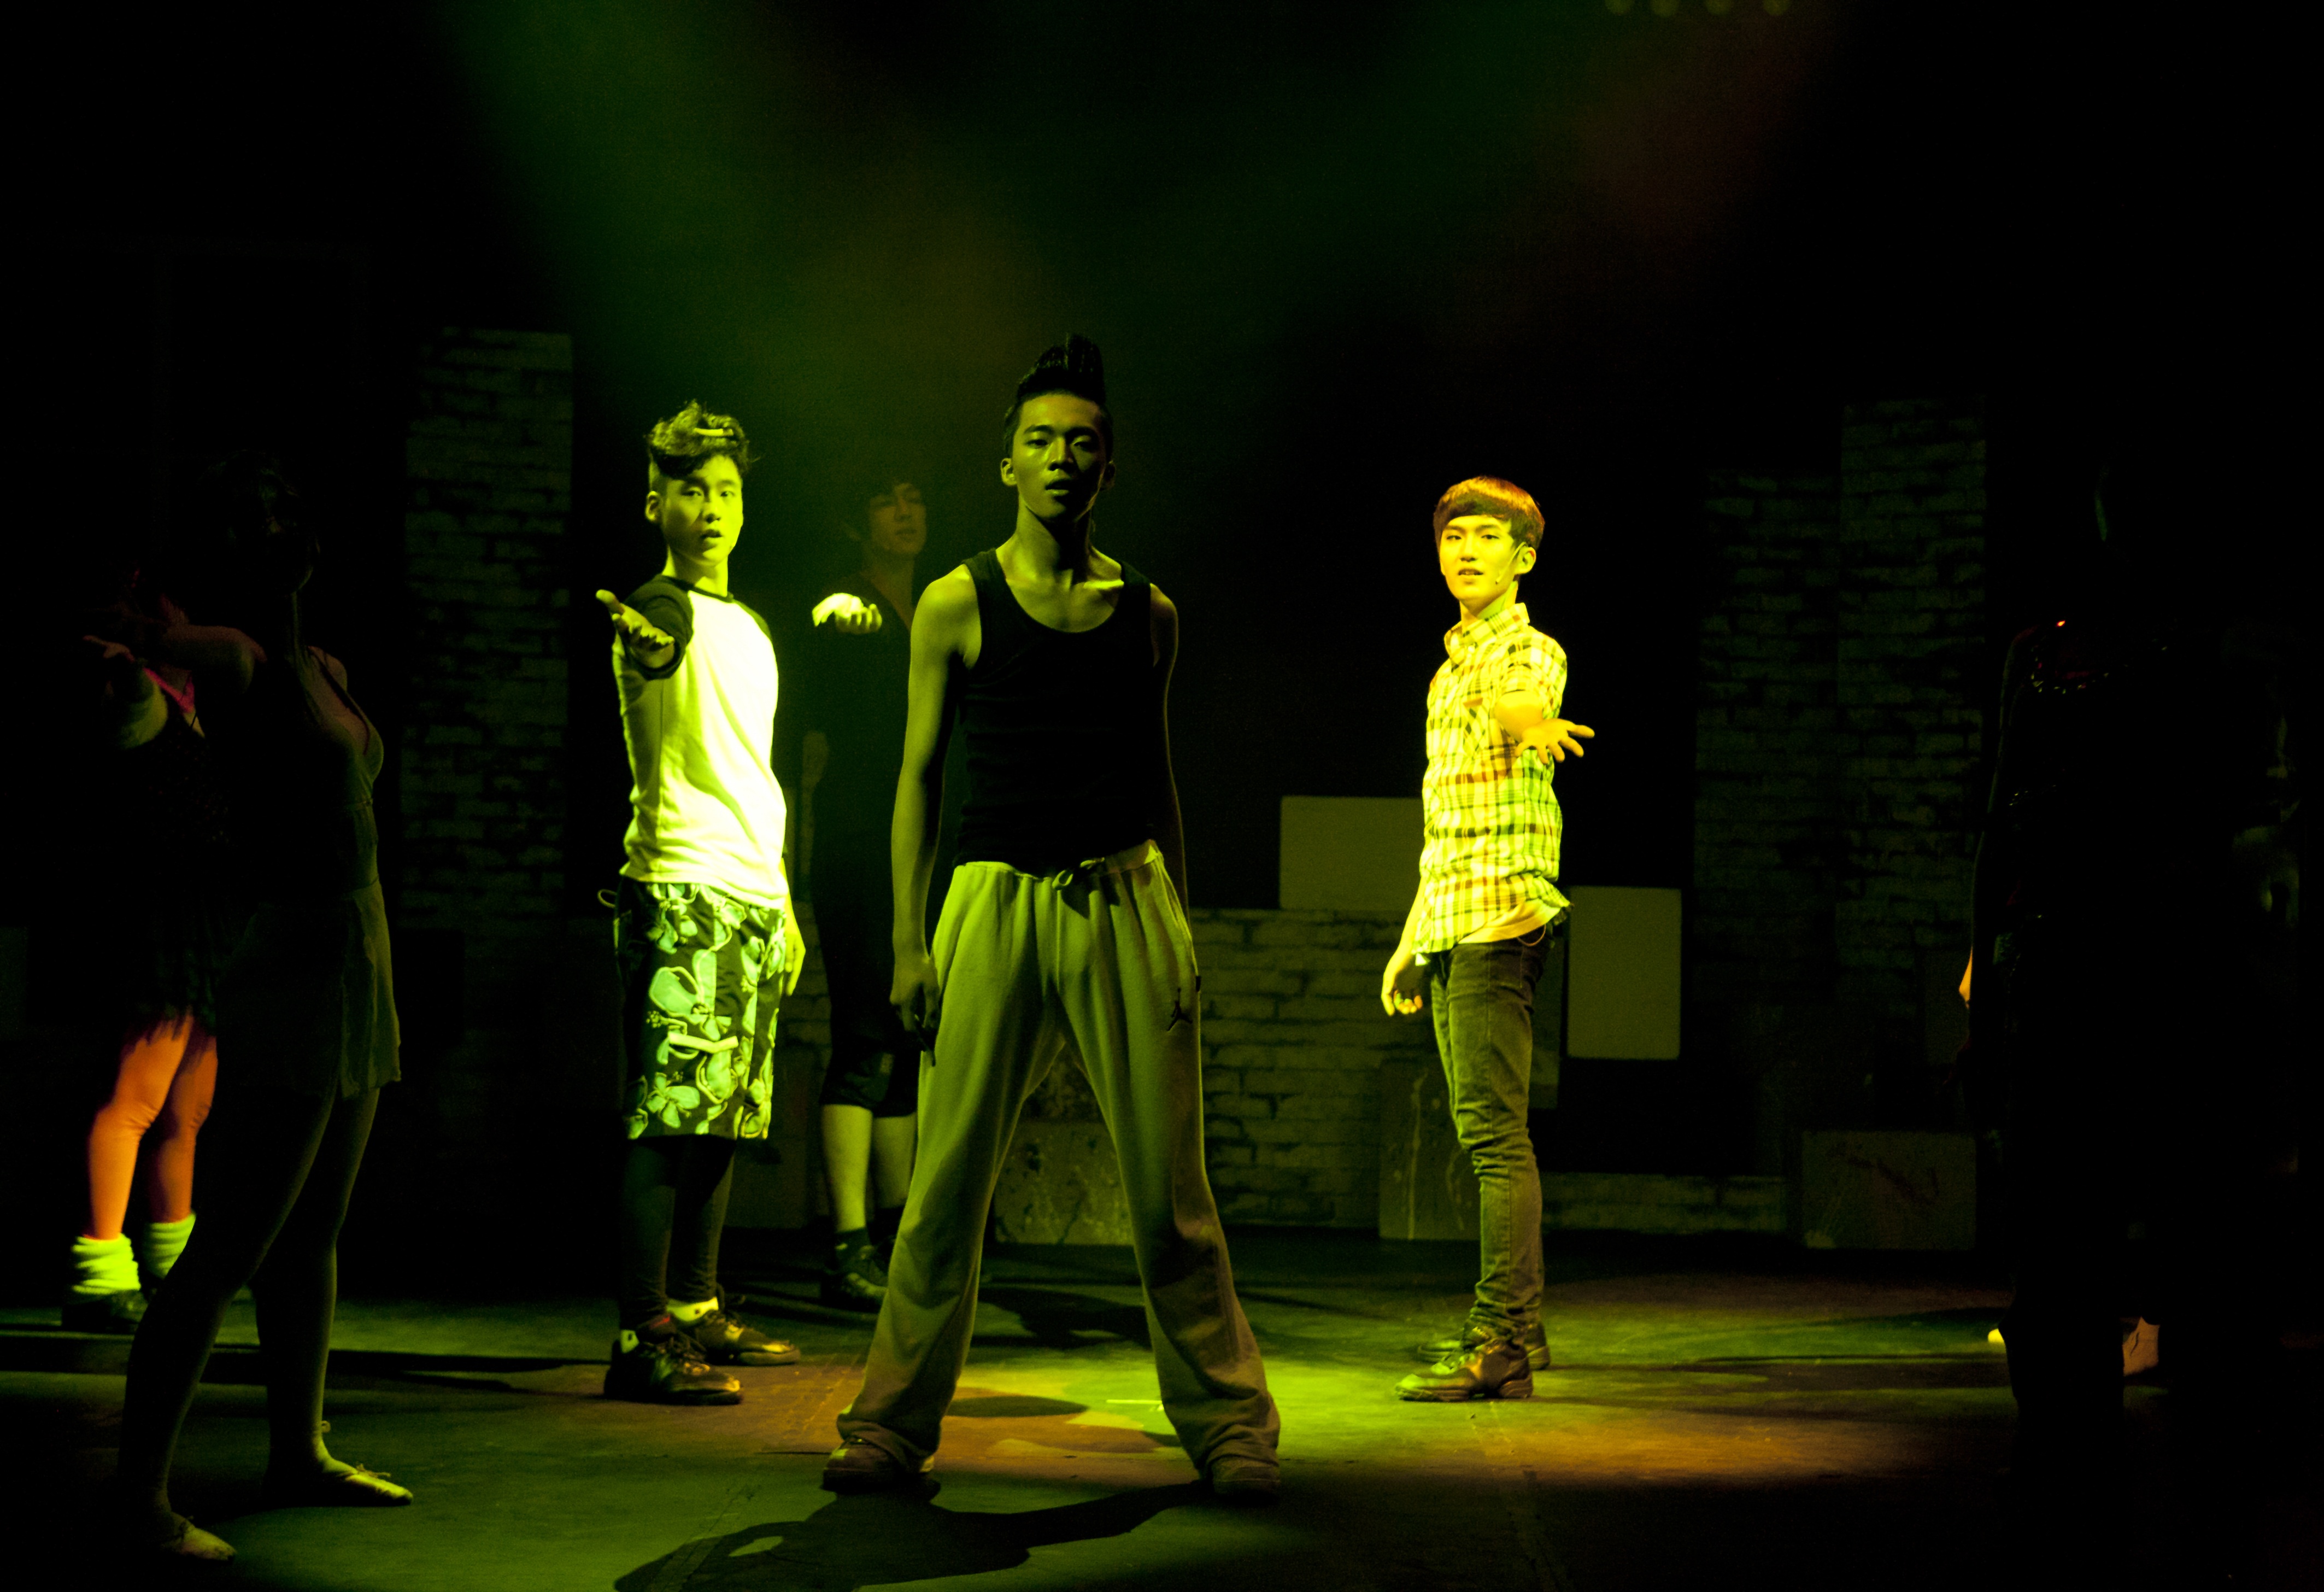
people, night, dance, green, darkness, performance art, theatre, stage, performance, entertainment, performing arts, musical theatre, monologue